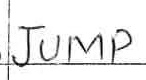
Label: jump